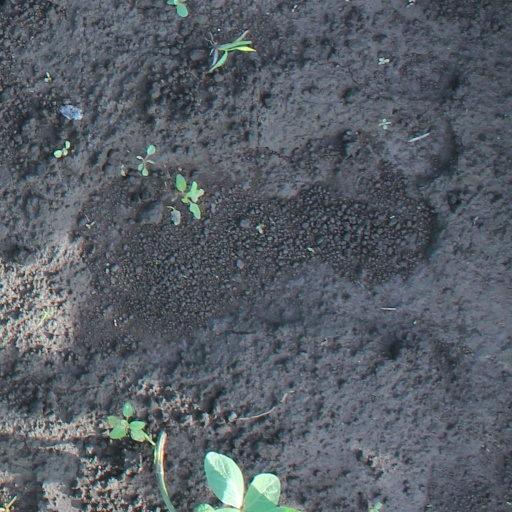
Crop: soybean